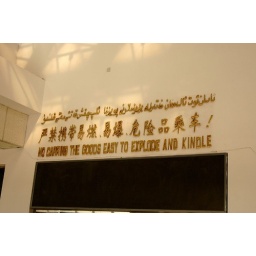
A sign at a bus station in Kashgar.